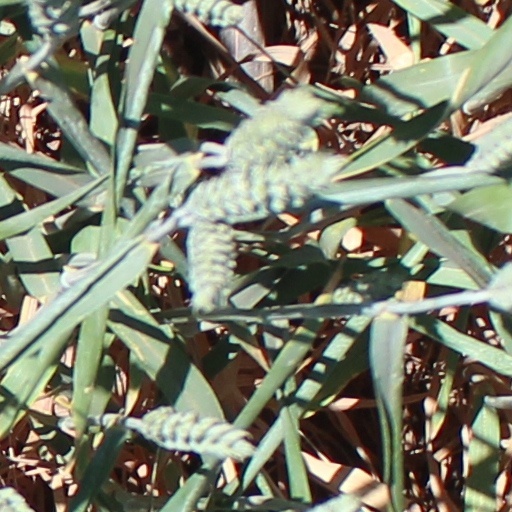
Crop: wheat